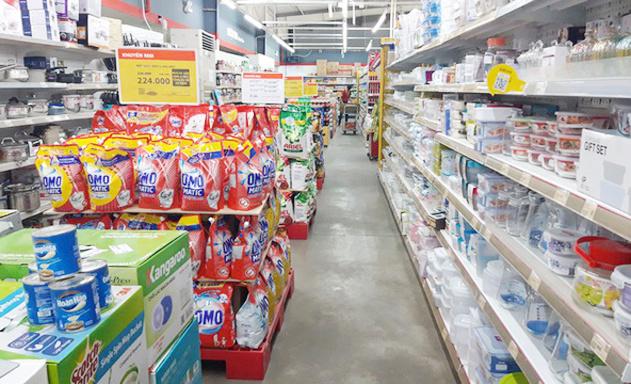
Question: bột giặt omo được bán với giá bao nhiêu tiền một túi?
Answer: bột giặt omo được bán với giá 224 000 đồng một túi